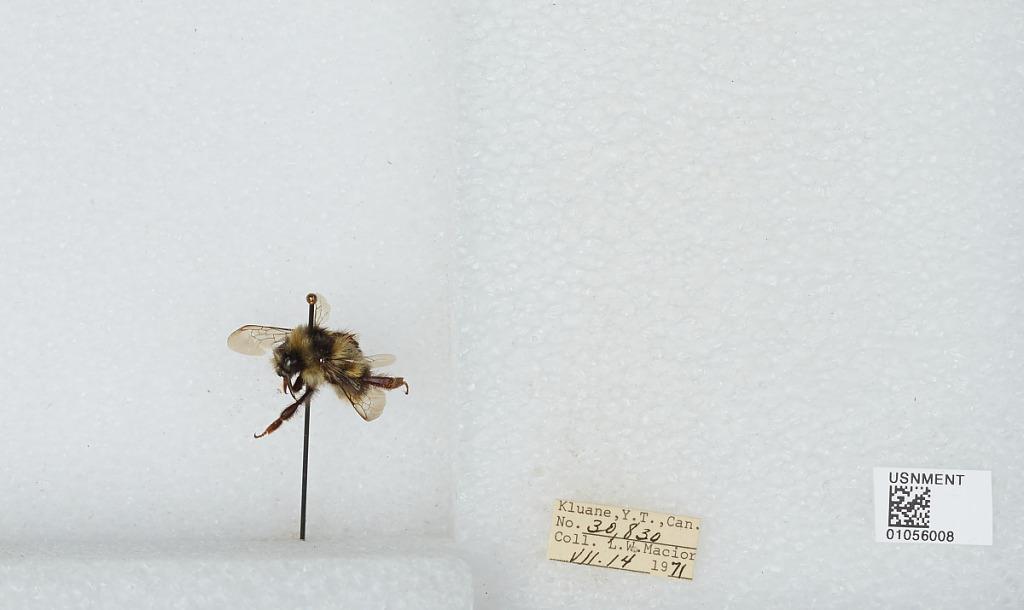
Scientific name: Bombus bifarius nearcticus
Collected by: L. Macior
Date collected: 1971-7-14
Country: Canada
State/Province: Yukon Territory
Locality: Kluane
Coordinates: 60.75, -139.5